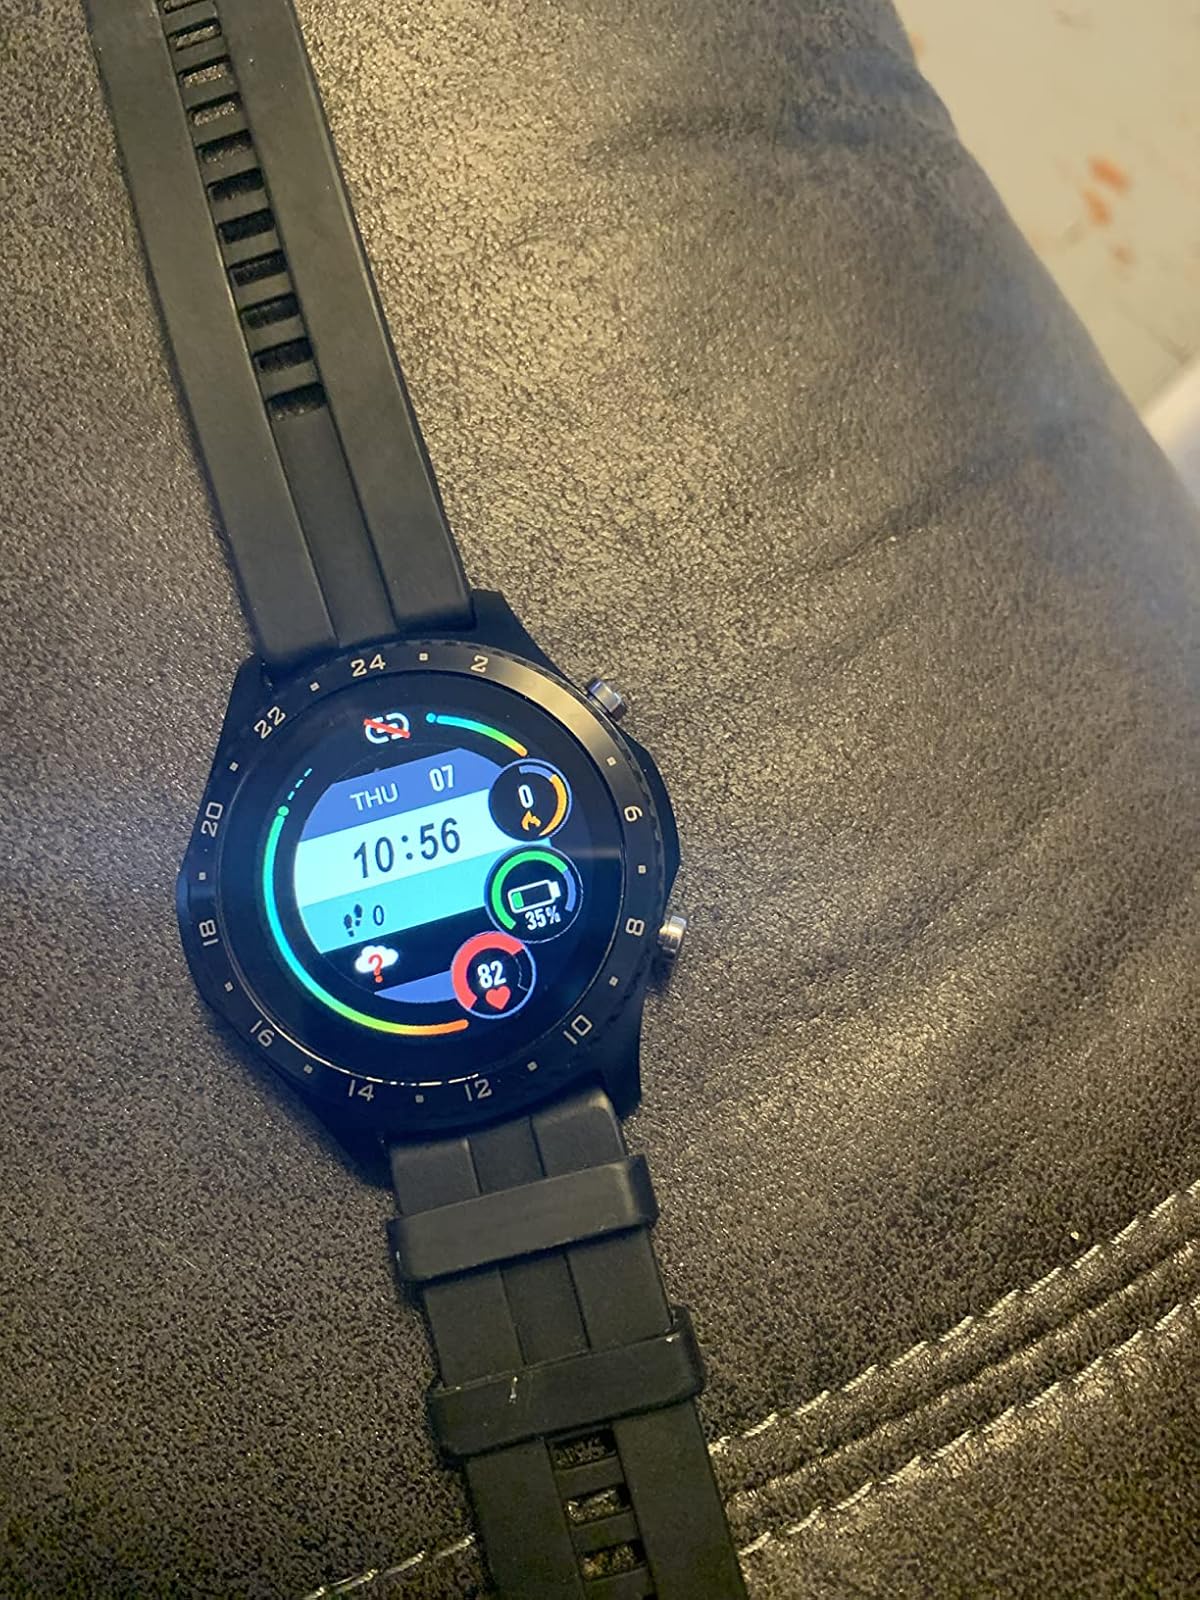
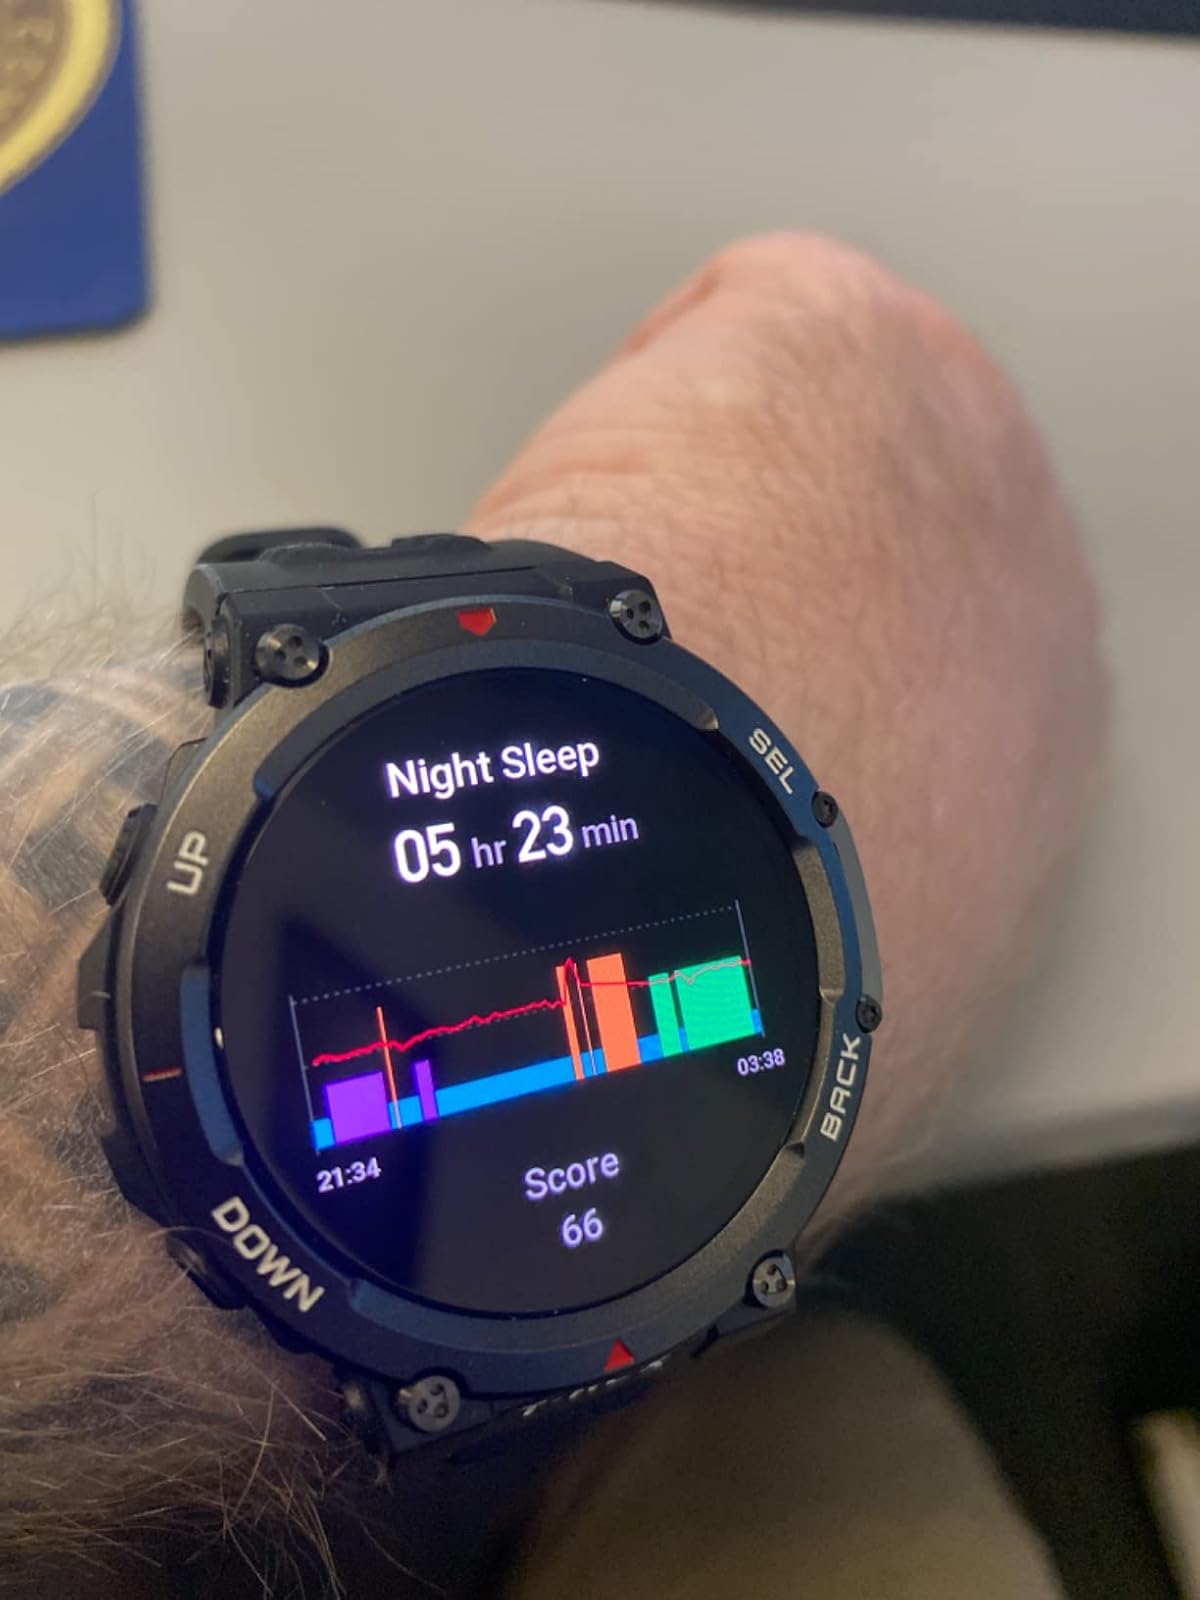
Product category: smartwatch
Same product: no